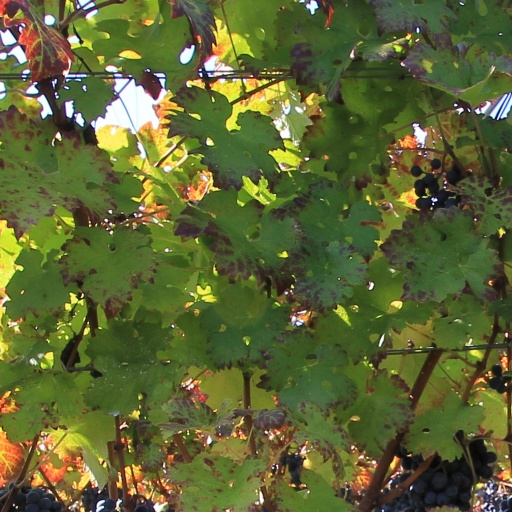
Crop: grape